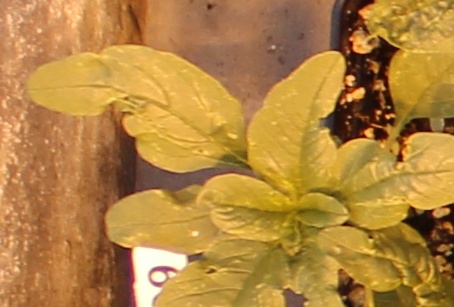
Label: Waterhemp